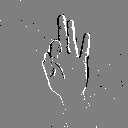
ASL letter: f